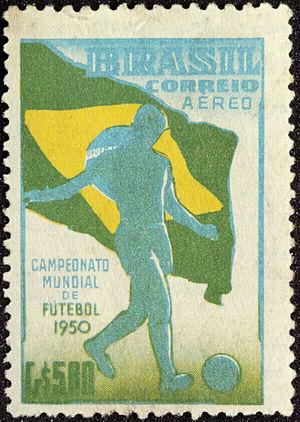
L'équipe du Brésil de football est la sélection de joueurs brésiliens représentant le pays lors des compétitions internationales de football masculin, sous l'égide de la Confédération brésilienne de football.